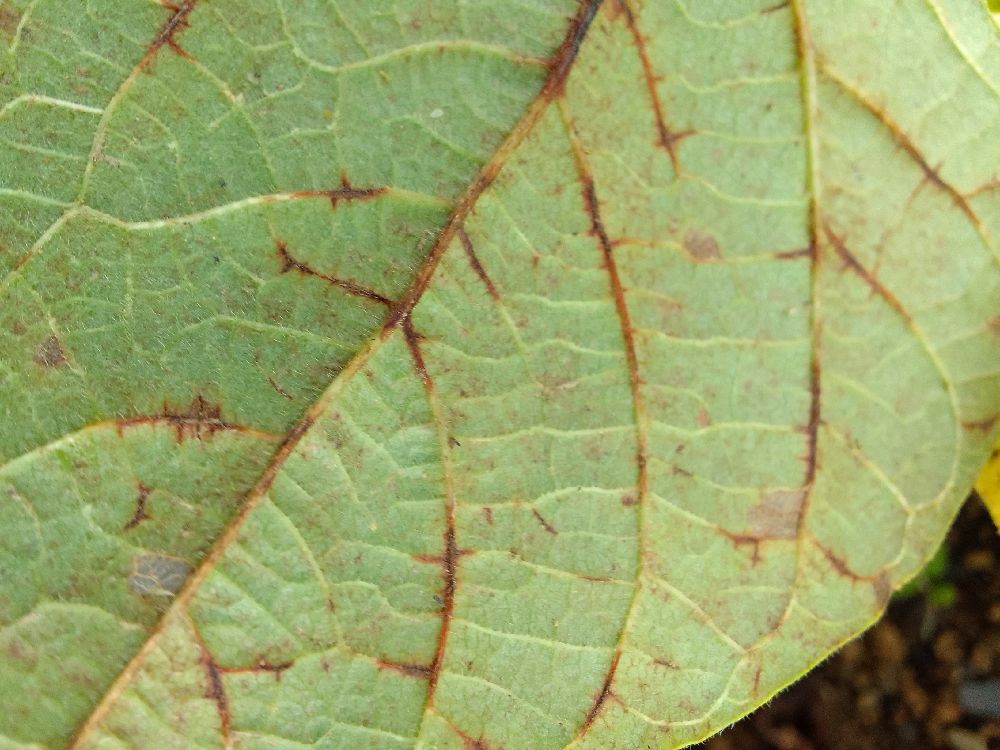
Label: anthracnose